Dent railway station

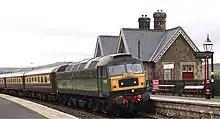
A Statesman Rail Class 47 locomotive, in BR Two Tone Green livery, passing through Dent station

Since the May 2018 timetable change, the service is eight northbound train and six southbound calls on weekdays, with five each way on Sundays.